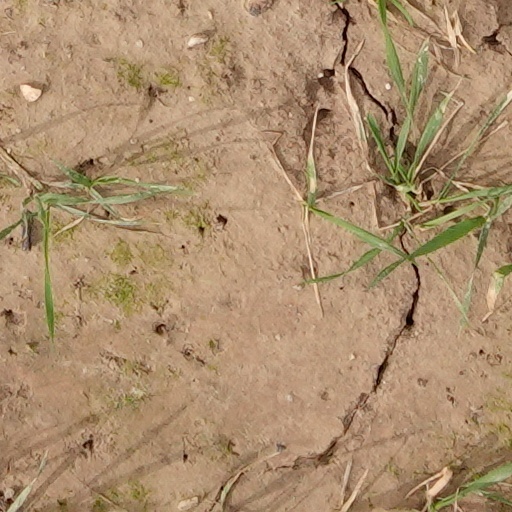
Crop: wheat